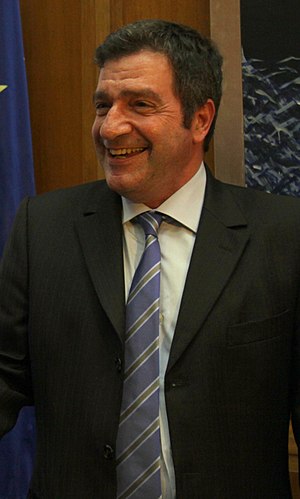
Georgios Kaminis
Georgios Kaminis
Georgios Kaminis er en græsk professor i jura, og borgmester i Athen hvilket han blev i december 2010. Han var græsk ombudsmand fra april 2003 til september 2010.